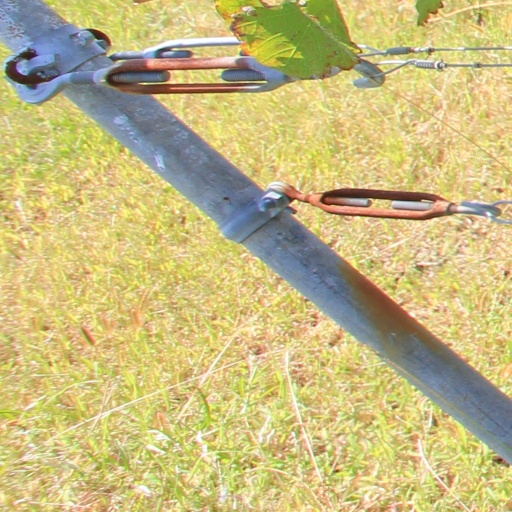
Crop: grape